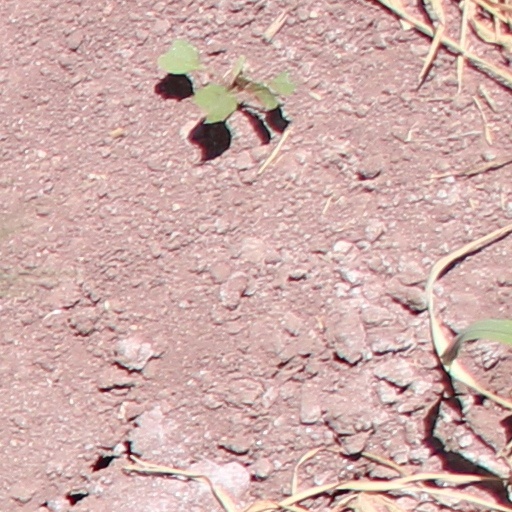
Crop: wheat